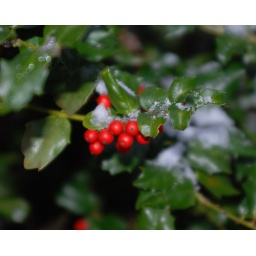
This holly tree in the back yard made for a nice bright red shot.